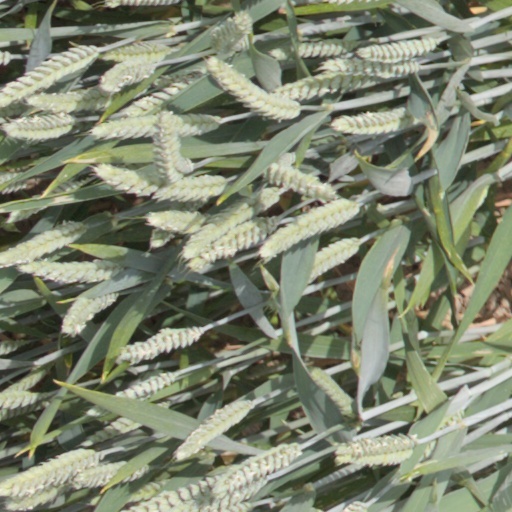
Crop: wheat